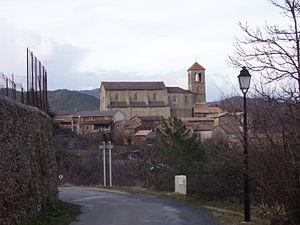
Église de Malbosc